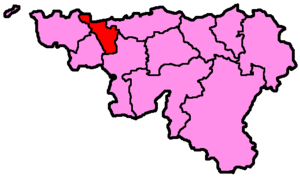
Soignies est un arrondissement électoral en Belgique pour élire les membres du Parlement wallon depuis 1995. Il correspond à l'arrondissement administratif de Soignies.